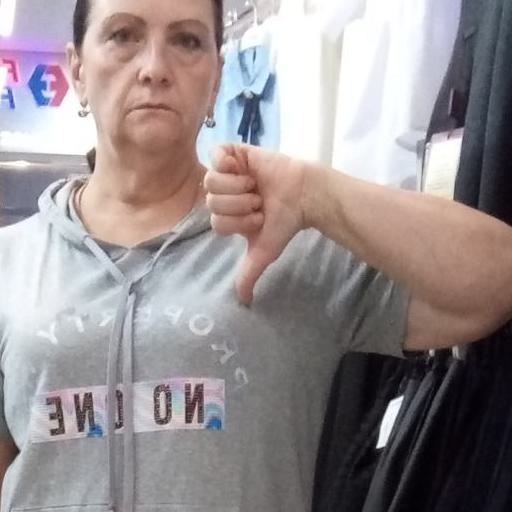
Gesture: dislike